Cone beam computed tomography

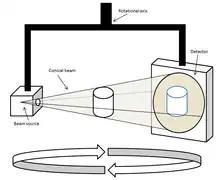
Principle of CBCT.

In the late 1990s, Dr Yoshinori Arai in Japan and Dr Piero Mozzo in Italy independently developed Cone Beam Computed Technology for oral and maxillofacial radiology. The first commercial system (the NewTom 9000) was introduced in the European market in 1996 and into the US market in 2001, by Italian company Quantitative Radiology.